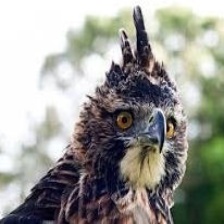
Species: ORNATE HAWK EAGLE
Scientific name: SPIZAETUS ORNATUS